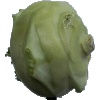
Label: kohlrabi